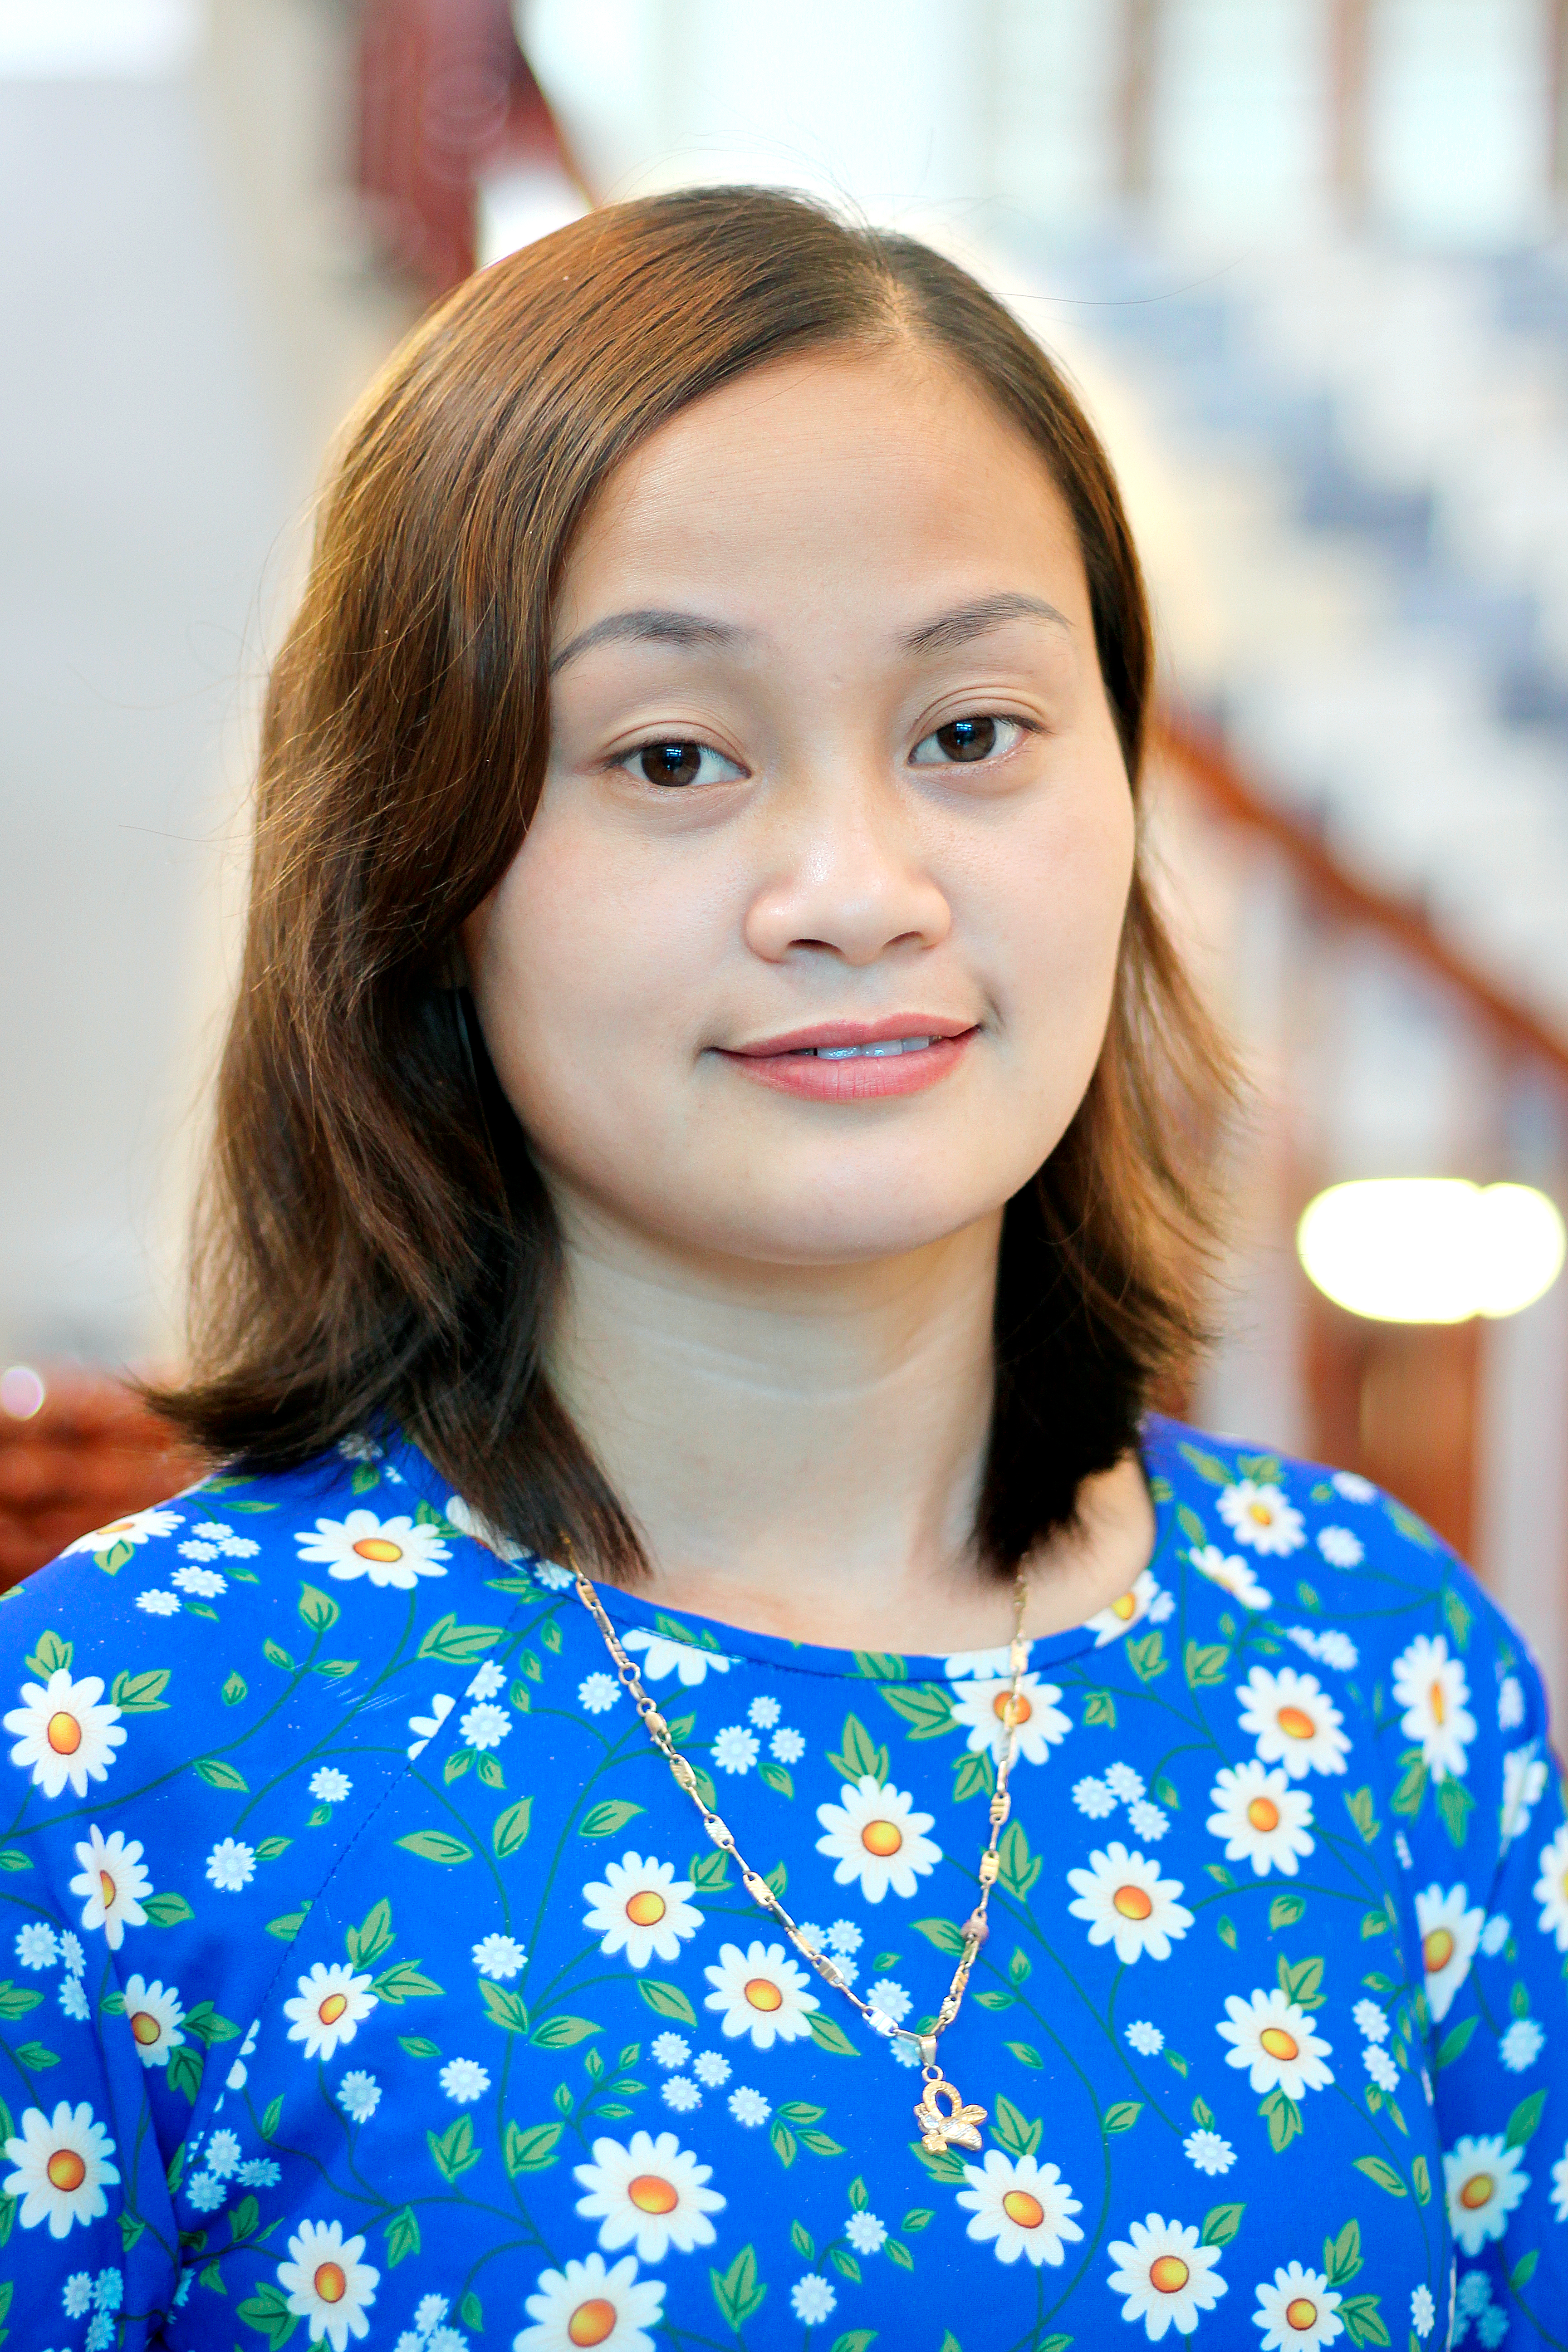
anh 2022, smile, skin, hairstyle, sleeve, happy, iris, electric blue, makeover, beauty, eyelash, long hair, event, fashion design, brown hair, pattern, child, fun, day dress, portrait photography, layered hair, portrait, formal wear, photo shoot, hair coloring